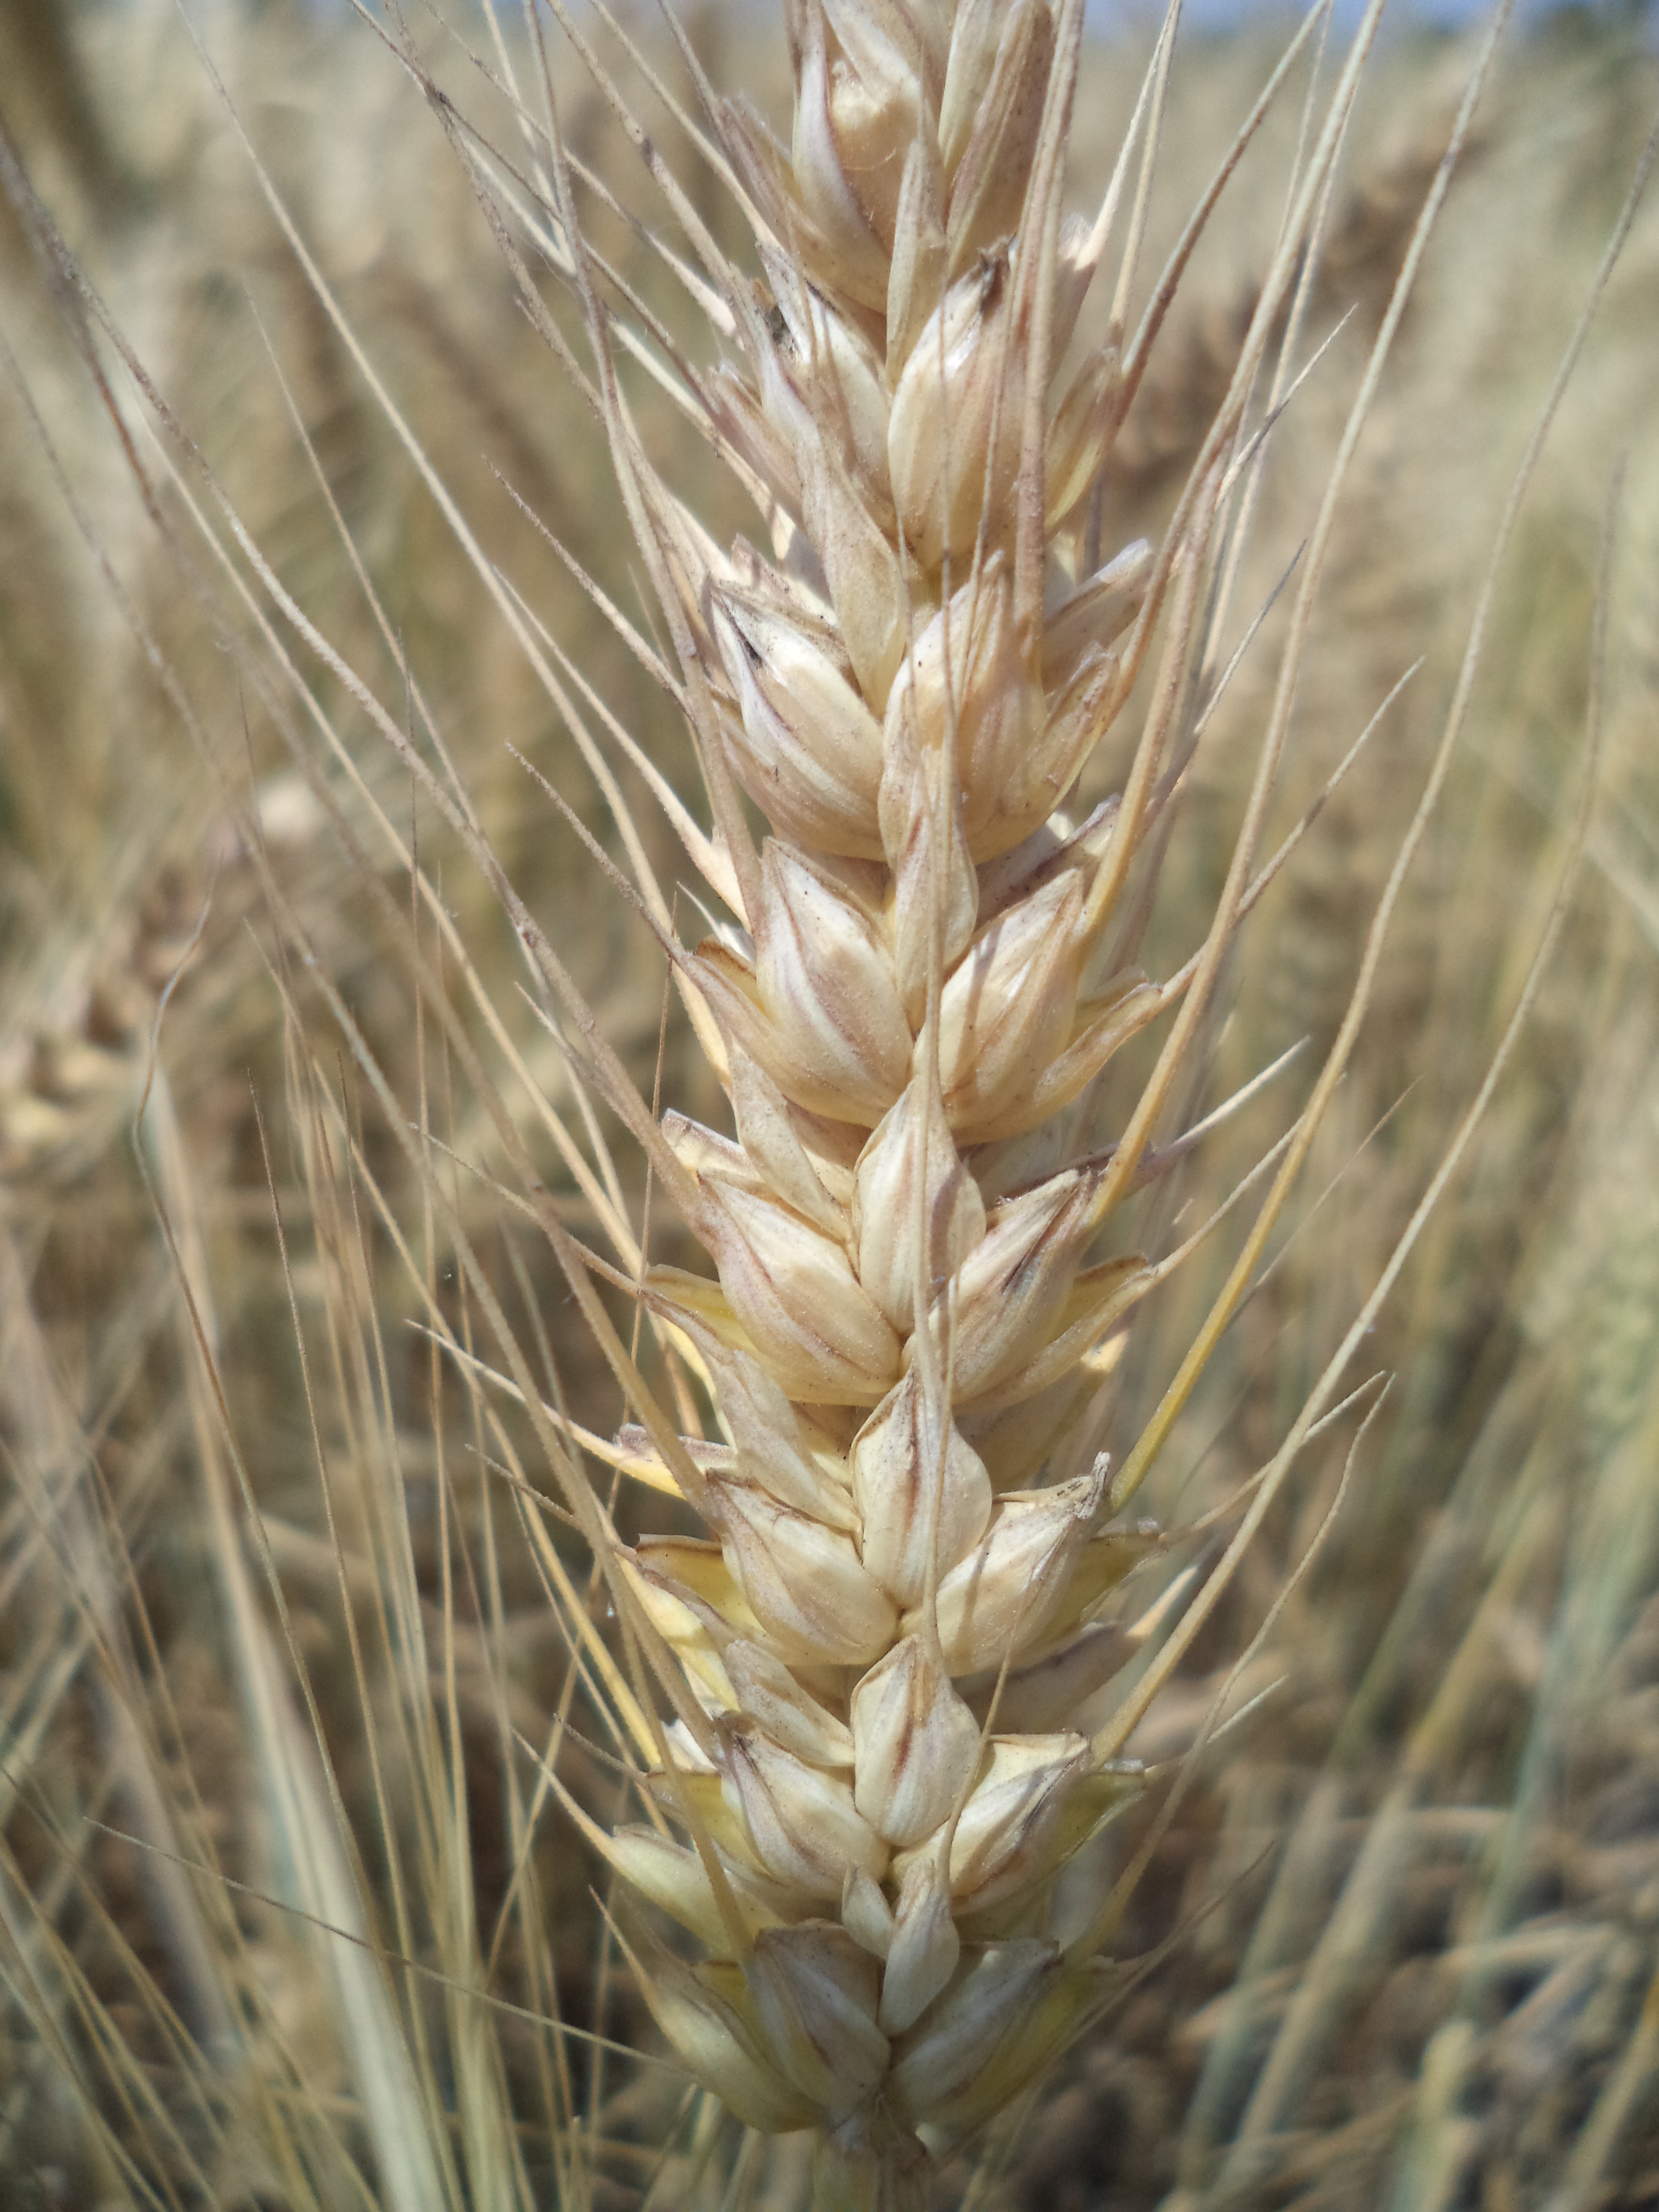
grass, plant, field, barley, wheat, flower, food, produce, crop, botany, agriculture, flora, cereal, rye, flowering plant, commodity, emmer, triticale, hordeum, grass family, plant stem, land plant, food grain, einkorn wheat